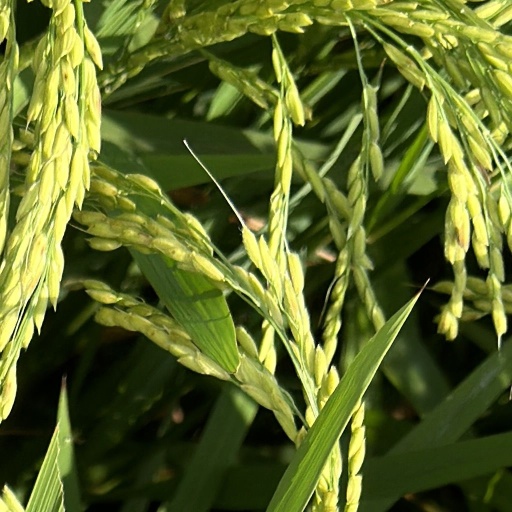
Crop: rice